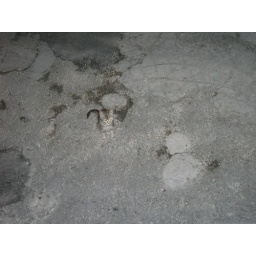
Stray cats and dogs are all over sarajevo